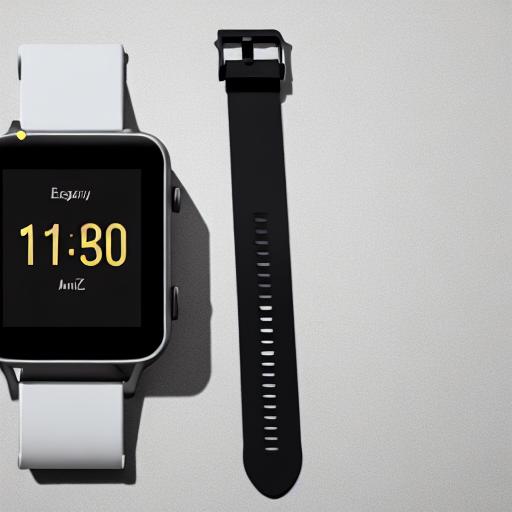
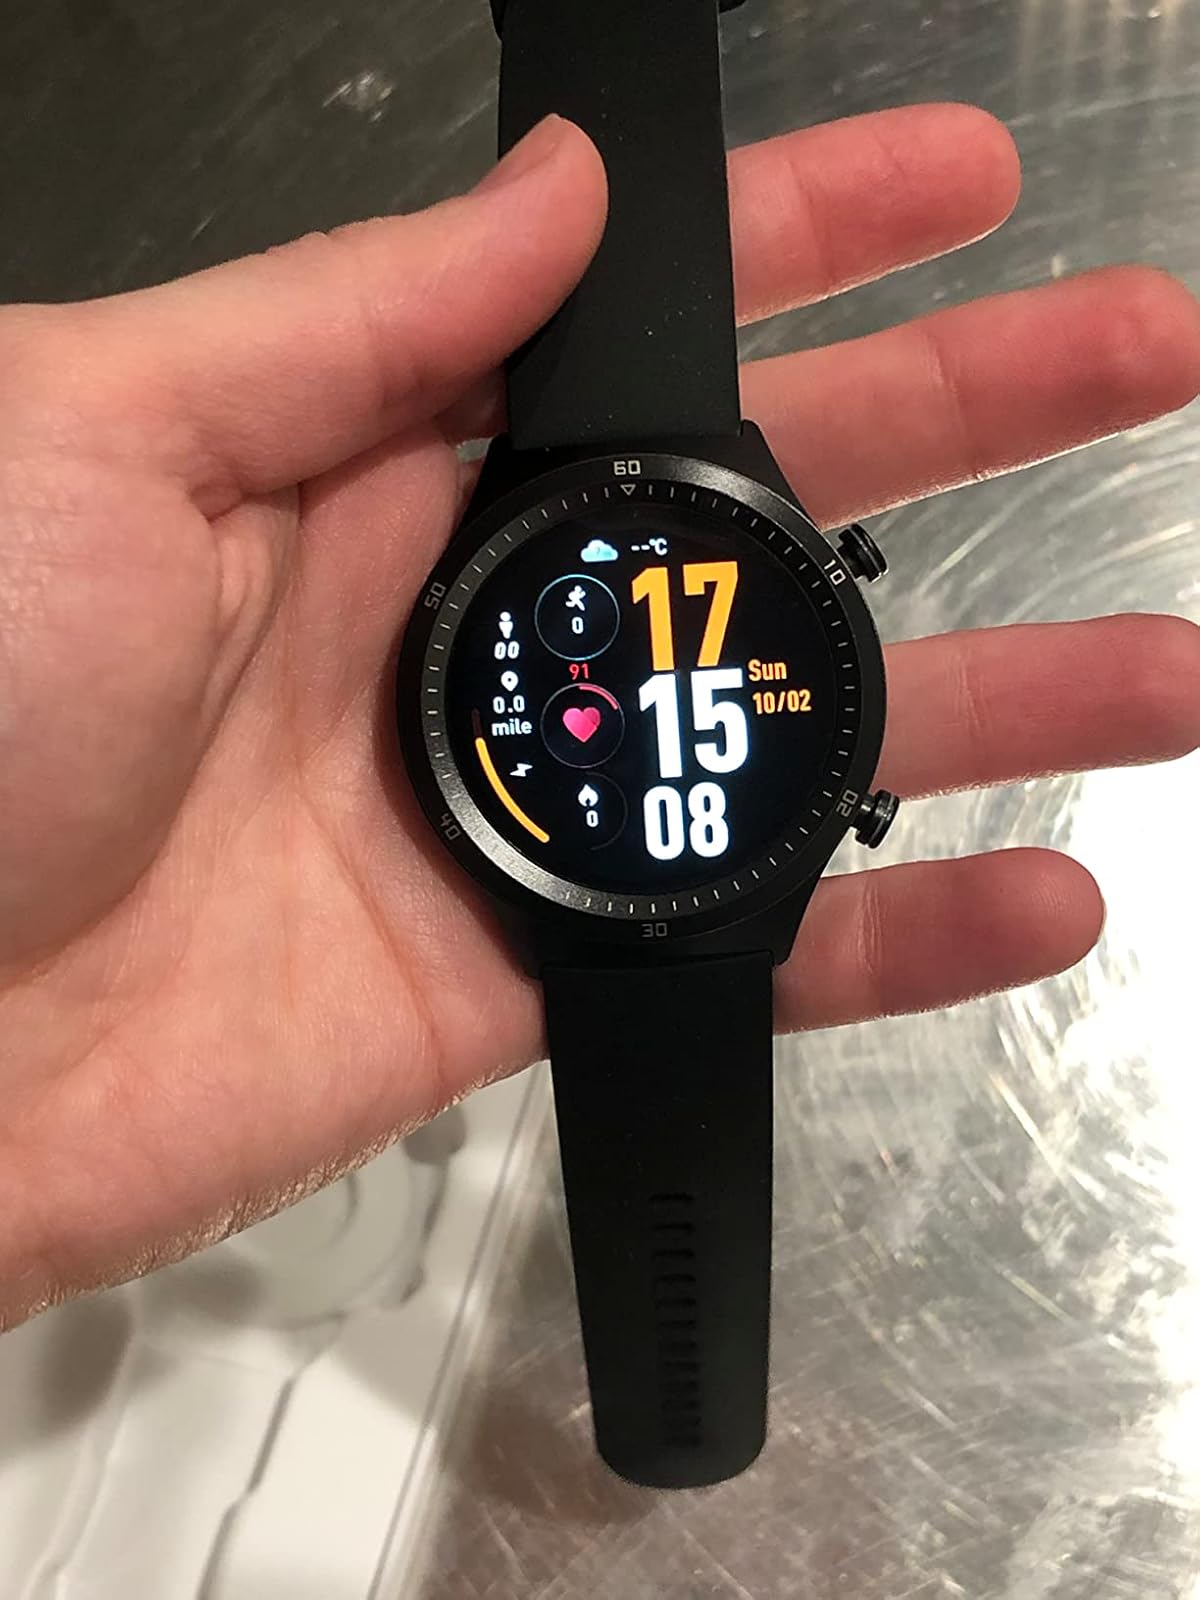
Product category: smartwatch
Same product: no